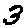
Label: 3